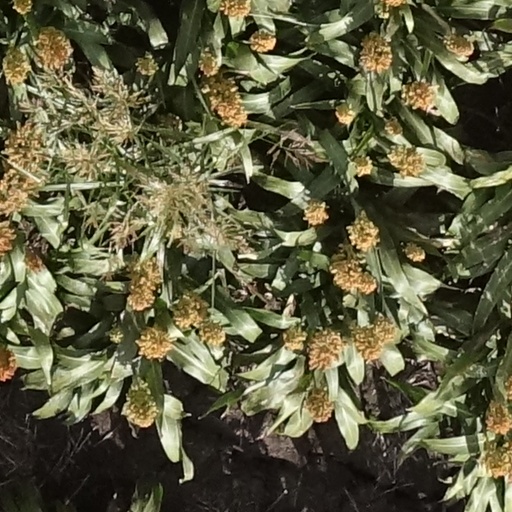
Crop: sorghum